Patrick Vieira

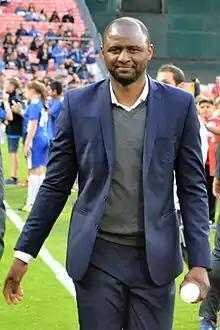
Vieira with New York City FC in 2016

Patrick Paul Vieira (born 23 June 1976) is a French professional football manager and former player who is the head coach of Serie A club Genoa. He was named in the FIFA 100 of the greatest living footballers in 2004. He is regarded as one of the best players of his generation and one of the greatest midfielders of all time.